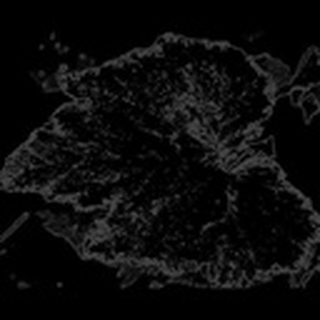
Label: cotton_powdery_mildew